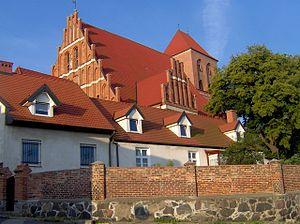
Puck est une ville sur la côte sud de la Baltique appartenant à une agglomération métropolitaine appelée Tricité.